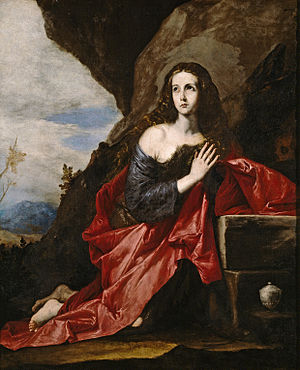
Kongens Fald / Analyse / Susanna
Magdalena penitente fra Pradomuseet, den mulige inspiration for Susanna.
Kongens Fald er en modernistisk og tilsyneladende historisk roman af Johannes V. Jensen. Romanen handler om Mikkel Thøgersens liv, som forløber parallelt med kong Christian 2.